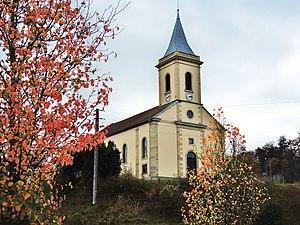
Temple du village d'Allondans. Doubs
Allondans est une commune française située dans le département du Doubs, en région Bourgogne-Franche-Comté.